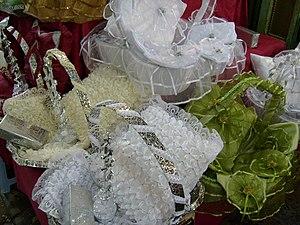
La culture de la Tunisie forme une synthèse des différentes cultures amazighe, punique, romaine, juive, chrétienne, arabe, musulmane, turque et française, qu'elle a intégrées à des degrés divers, ainsi que l'influence des dynasties successives qui ont régné sur le pays. La Tunisie a en effet été un carrefour de civilisations et sa culture, héritage de quelque 3 000 ans d'histoire, témoigne d'un pays qui, par sa position géographique en plein bassin méditerranéen, a été au cœur du mouvement d'expansion des grandes civilisations du mare nostrum et des principales religions monothéistes.